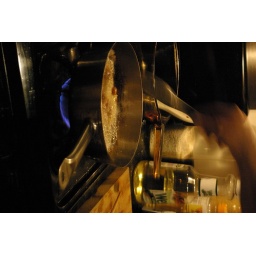
And the duck sizzles away on the stove while two more warm up in the oven